Kristian Luuk

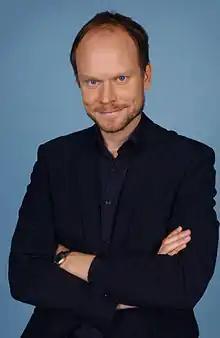
Kristian Luuk (2004)

Ants Robert Kristian Luuk (born 14 June 1966) is a Swedish comedian and television presenter. He has presented several shows such as "Sen kväll med Luuk", "Melodifestivalen" and "På spåret". He was married to Carina Berg.